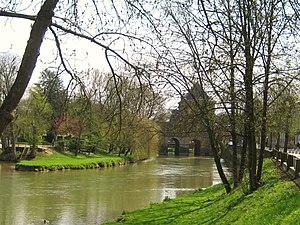
Le Grand Moulin ducal sur l'Etion
Charleville-Mézières est une commune française située dans le département des Ardennes, en région Grand Est. Elle est divisée en quatre cantons. L'agglomération Ardenne Métropole qu'elle forme avec la ville de Sedan compte plus de 130 000 habitants.